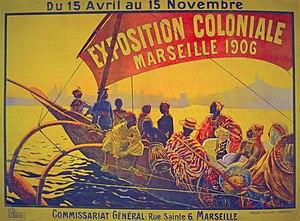
Affiche de l'exposition coloniale de Marseille de 1906.
L'Exposition coloniale de Marseille en 1906 est la troisième exposition coloniale organisée en France, après celle de Rouen en 1896 et celle de Rochefort-sur-Mer en 1898. Marseille fait partie en effet des grandes villes françaises qui bénéficient de l'expansion de l'Empire français à partir de la fin du XIXᵉ siècle avec des échanges qui croissent considérablement.
Davide Paolo Dellepiane, dit David Dellepiane, né à Gênes le 16 octobre 1866, et mort à Marseille le 25 juin 1932, est un peintre et lithographe français d'origine italienne.
La Société coloniale des artistes français, fondée en 1908 par Louis Dumoulin est une association de promotion artistique. Sa devise est « L’expansion coloniale par l’Art, au profit de la France et de l’Art ». Elle est renommée en 1946 «Société des beaux-arts de la France d'outre-mer», en 1961 «Société des beaux-arts d’outre-mer», puis en 1970 «Société internationale des beaux-arts».
L'histoire de la tour Eiffel relate les origines et la construction du monument parisien.
Entre 1870 et la Première Guerre mondiale, l'Europe connaît une vague d'innovation exceptionnelle faisant suite à un siècle de poussée technologique. Cette synthèse créative, facilement perceptible par les contemporains, reste un tournant historique important dont l'ampleur n'est pas sans rappeler les bouleversements observés à la Renaissance. C'est l'époque de la foi dans le progrès, l'âge d'or des expositions universelles, de l'entrepreneuriat populaire et de l'internationalisation avant l'heure. Dans ce contexte de prospérité économique, la France et la ville lumière jouent un rôle particulier que viendront bientôt ruiner les deux guerres mondiales. Cette période d'expansion dans un climat d'insouciance, qui sera plus tard qualifiée de Belle Époque, est un tournant décisif vers la modernité.